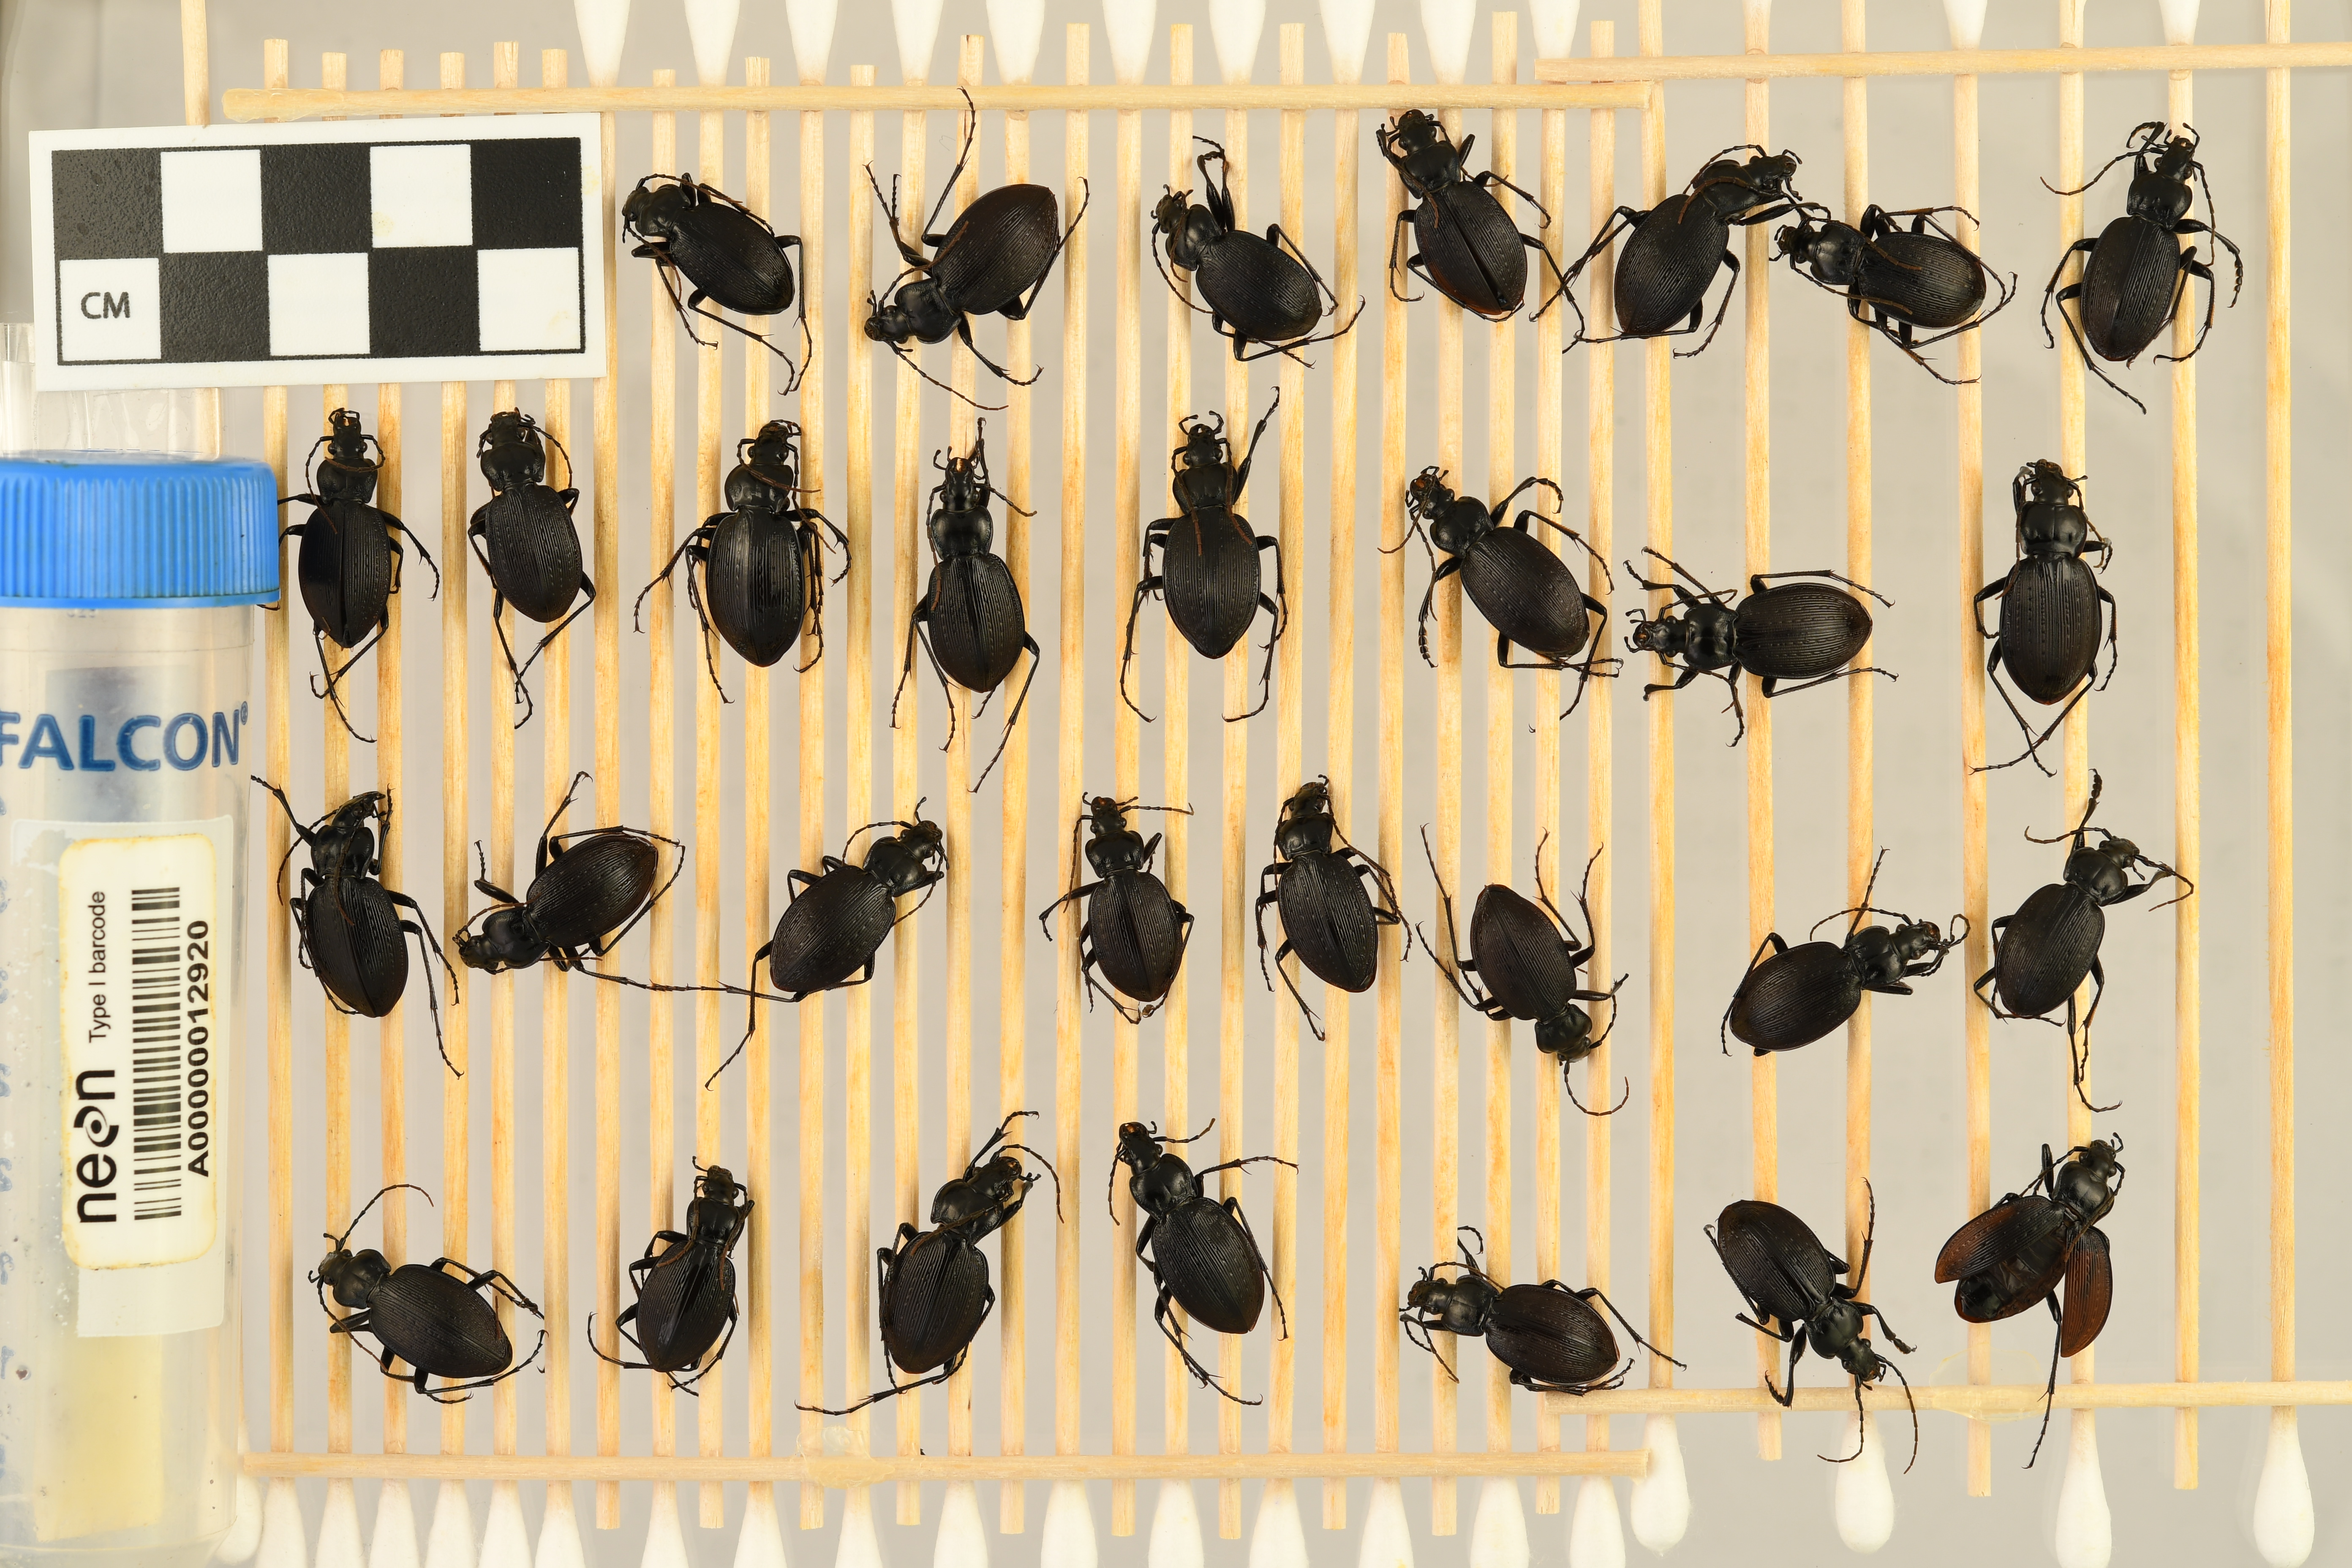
Carabus goryi — Mountain Lake Biological Station NEON, plot MLBS_009. Beetle 3, ElytraLength: 1.199 cm (lying flat: Yes)

Carabus goryi — Mountain Lake Biological Station NEON, plot MLBS_009. Beetle 3, ElytraWidth: 0.5839 cm (lying flat: Yes)

Carabus goryi — Mountain Lake Biological Station NEON, plot MLBS_009. Beetle 4, ElytraLength: 1.256 cm (lying flat: No)

Carabus goryi — Mountain Lake Biological Station NEON, plot MLBS_009. Beetle 4, ElytraWidth: 0.546 cm (lying flat: No)

Carabus goryi — Mountain Lake Biological Station NEON, plot MLBS_009. Beetle 5, ElytraLength: 1.348 cm (lying flat: Yes)

Carabus goryi — Mountain Lake Biological Station NEON, plot MLBS_009. Beetle 5, ElytraWidth: 0.6346 cm (lying flat: Yes)

Carabus goryi — Mountain Lake Biological Station NEON, plot MLBS_009. Beetle 6, ElytraLength: 1.127 cm (lying flat: Yes)

Carabus goryi — Mountain Lake Biological Station NEON, plot MLBS_009. Beetle 6, ElytraWidth: 0.5857 cm (lying flat: Yes)

Carabus goryi — Mountain Lake Biological Station NEON, plot MLBS_009. Beetle 7, ElytraLength: 1.301 cm (lying flat: Yes)

Carabus goryi — Mountain Lake Biological Station NEON, plot MLBS_009. Beetle 7, ElytraWidth: 0.589 cm (lying flat: Yes)

Carabus goryi — Mountain Lake Biological Station NEON, plot MLBS_009. Beetle 8, ElytraLength: 1.276 cm (lying flat: Yes)

Carabus goryi — Mountain Lake Biological Station NEON, plot MLBS_009. Beetle 8, ElytraWidth: 0.5747 cm (lying flat: Yes)

Carabus goryi — Mountain Lake Biological Station NEON, plot MLBS_009. Beetle 9, ElytraLength: 1.238 cm (lying flat: Yes)

Carabus goryi — Mountain Lake Biological Station NEON, plot MLBS_009. Beetle 9, ElytraWidth: 0.5938 cm (lying flat: Yes)

Carabus goryi — Mountain Lake Biological Station NEON, plot MLBS_009. Beetle 10, ElytraLength: 1.38 cm (lying flat: Yes)

Carabus goryi — Mountain Lake Biological Station NEON, plot MLBS_009. Beetle 10, ElytraWidth: 0.6437 cm (lying flat: Yes)

Carabus goryi — Mountain Lake Biological Station NEON, plot MLBS_009. Beetle 11, ElytraLength: 1.211 cm (lying flat: Yes)

Carabus goryi — Mountain Lake Biological Station NEON, plot MLBS_009. Beetle 11, ElytraWidth: 0.6292 cm (lying flat: Yes)

Carabus goryi — Mountain Lake Biological Station NEON, plot MLBS_009. Beetle 12, ElytraLength: 1.31 cm (lying flat: Yes)

Carabus goryi — Mountain Lake Biological Station NEON, plot MLBS_009. Beetle 12, ElytraWidth: 0.6206 cm (lying flat: Yes)

Carabus goryi — Mountain Lake Biological Station NEON, plot MLBS_009. Beetle 13, ElytraLength: 1.293 cm (lying flat: Yes)

Carabus goryi — Mountain Lake Biological Station NEON, plot MLBS_009. Beetle 13, ElytraWidth: 0.5698 cm (lying flat: Yes)

Carabus goryi — Mountain Lake Biological Station NEON, plot MLBS_009. Beetle 14, ElytraLength: 1.212 cm (lying flat: Yes)

Carabus goryi — Mountain Lake Biological Station NEON, plot MLBS_009. Beetle 14, ElytraWidth: 0.6576 cm (lying flat: Yes)

Carabus goryi — Mountain Lake Biological Station NEON, plot MLBS_009. Beetle 15, ElytraLength: 1.287 cm (lying flat: Yes)

Carabus goryi — Mountain Lake Biological Station NEON, plot MLBS_009. Beetle 15, ElytraWidth: 0.7012 cm (lying flat: Yes)

Carabus goryi — Mountain Lake Biological Station NEON, plot MLBS_009. Beetle 16, ElytraLength: 1.276 cm (lying flat: No)

Carabus goryi — Mountain Lake Biological Station NEON, plot MLBS_009. Beetle 16, ElytraWidth: 0.6161 cm (lying flat: No)

Carabus goryi — Mountain Lake Biological Station NEON, plot MLBS_009. Beetle 17, ElytraLength: 1.243 cm (lying flat: Yes)

Carabus goryi — Mountain Lake Biological Station NEON, plot MLBS_009. Beetle 17, ElytraWidth: 0.5836 cm (lying flat: Yes)

Carabus goryi — Mountain Lake Biological Station NEON, plot MLBS_009. Beetle 18, ElytraLength: 1.325 cm (lying flat: Yes)

Carabus goryi — Mountain Lake Biological Station NEON, plot MLBS_009. Beetle 18, ElytraWidth: 0.6258 cm (lying flat: Yes)

Carabus goryi — Mountain Lake Biological Station NEON, plot MLBS_009. Beetle 19, ElytraLength: 1.176 cm (lying flat: Yes)

Carabus goryi — Mountain Lake Biological Station NEON, plot MLBS_009. Beetle 19, ElytraWidth: 0.5716 cm (lying flat: Yes)

Carabus goryi — Mountain Lake Biological Station NEON, plot MLBS_009. Beetle 20, ElytraLength: 1.238 cm (lying flat: Yes)

Carabus goryi — Mountain Lake Biological Station NEON, plot MLBS_009. Beetle 20, ElytraWidth: 0.572 cm (lying flat: Yes)

Carabus goryi — Mountain Lake Biological Station NEON, plot MLBS_009. Beetle 21, ElytraLength: 1.306 cm (lying flat: Yes)

Carabus goryi — Mountain Lake Biological Station NEON, plot MLBS_009. Beetle 21, ElytraWidth: 0.6017 cm (lying flat: Yes)

Carabus goryi — Mountain Lake Biological Station NEON, plot MLBS_009. Beetle 22, ElytraLength: 1.213 cm (lying flat: Yes)

Carabus goryi — Mountain Lake Biological Station NEON, plot MLBS_009. Beetle 22, ElytraWidth: 0.6586 cm (lying flat: Yes)

Carabus goryi — Mountain Lake Biological Station NEON, plot MLBS_009. Beetle 23, ElytraLength: 1.245 cm (lying flat: Yes)

Carabus goryi — Mountain Lake Biological Station NEON, plot MLBS_009. Beetle 23, ElytraWidth: 0.5775 cm (lying flat: Yes)

Carabus goryi — Mountain Lake Biological Station NEON, plot MLBS_009. Beetle 24, ElytraLength: 1.374 cm (lying flat: Yes)

Carabus goryi — Mountain Lake Biological Station NEON, plot MLBS_009. Beetle 24, ElytraWidth: 0.6387 cm (lying flat: Yes)

Carabus goryi — Mountain Lake Biological Station NEON, plot MLBS_009. Beetle 25, ElytraLength: 1.238 cm (lying flat: Yes)

Carabus goryi — Mountain Lake Biological Station NEON, plot MLBS_009. Beetle 25, ElytraWidth: 0.572 cm (lying flat: Yes)

Carabus goryi — Mountain Lake Biological Station NEON, plot MLBS_009. Beetle 26, ElytraLength: 1.28 cm (lying flat: Yes)

Carabus goryi — Mountain Lake Biological Station NEON, plot MLBS_009. Beetle 26, ElytraWidth: 0.6325 cm (lying flat: Yes)

Carabus goryi — Mountain Lake Biological Station NEON, plot MLBS_009. Beetle 27, ElytraLength: 1.279 cm (lying flat: Yes)

Carabus goryi — Mountain Lake Biological Station NEON, plot MLBS_009. Beetle 27, ElytraWidth: 0.6092 cm (lying flat: Yes)

Carabus goryi — Mountain Lake Biological Station NEON, plot MLBS_009. Beetle 28, ElytraLength: 1.204 cm (lying flat: Yes)

Carabus goryi — Mountain Lake Biological Station NEON, plot MLBS_009. Beetle 28, ElytraWidth: 0.5853 cm (lying flat: Yes)

Carabus goryi — Mountain Lake Biological Station NEON, plot MLBS_009. Beetle 29, ElytraLength: 1.124 cm (lying flat: Yes)

Carabus goryi — Mountain Lake Biological Station NEON, plot MLBS_009. Beetle 29, ElytraWidth: 0.5861 cm (lying flat: Yes)

Carabus goryi — Mountain Lake Biological Station NEON, plot MLBS_009. Beetle 30, ElytraLength: 1.311 cm (lying flat: No)

Carabus goryi — Mountain Lake Biological Station NEON, plot MLBS_009. Beetle 30, ElytraWidth: 0.8045 cm (lying flat: No)

Carabus goryi — Mountain Lake Biological Station NEON, plot MLBS_009. Beetle 1, ElytraLength: 1.266 cm (lying flat: Yes)

Carabus goryi — Mountain Lake Biological Station NEON, plot MLBS_009. Beetle 1, ElytraWidth: 0.5382 cm (lying flat: Yes)

Carabus goryi — Mountain Lake Biological Station NEON, plot MLBS_009. Beetle 2, ElytraLength: 1.338 cm (lying flat: Yes)

Carabus goryi — Mountain Lake Biological Station NEON, plot MLBS_009. Beetle 2, ElytraWidth: 0.6144 cm (lying flat: Yes)

Carabus goryi — Mountain Lake Biological Station NEON, plot MLBS_009. Beetle 3, ElytraLength: 1.205 cm (lying flat: Yes)

Carabus goryi — Mountain Lake Biological Station NEON, plot MLBS_009. Beetle 3, ElytraWidth: 0.5356 cm (lying flat: Yes)

Carabus goryi — Mountain Lake Biological Station NEON, plot MLBS_009. Beetle 4, ElytraLength: 1.268 cm (lying flat: Yes)

Carabus goryi — Mountain Lake Biological Station NEON, plot MLBS_009. Beetle 4, ElytraWidth: 0.6127 cm (lying flat: Yes)